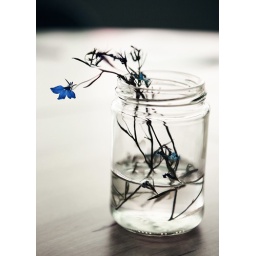
flower in a bottle